Pareh

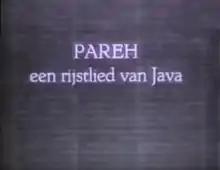
Title card

Pareh (Sundanese for "rice"), released internationally as Pareh, Song of the Rice, is a 1936 film from the Dutch East Indies (modern day Indonesia). Directed by the Dutchmen Albert Balink and Mannus Franken, it featured an amateur native cast and starred Raden Mochtar and Soekarsih. The story follows the forbidden love between a fisherman and a farmer's daughter.